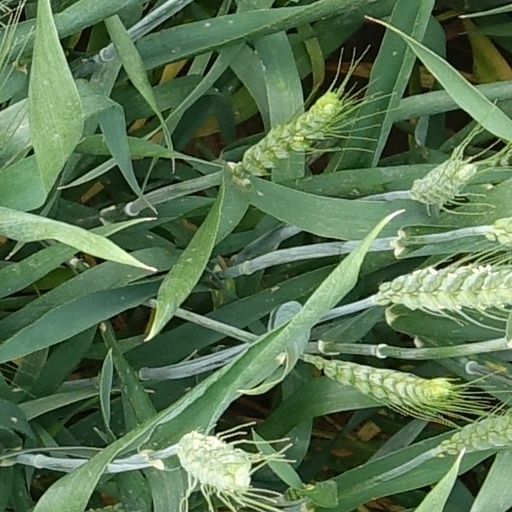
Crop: wheat